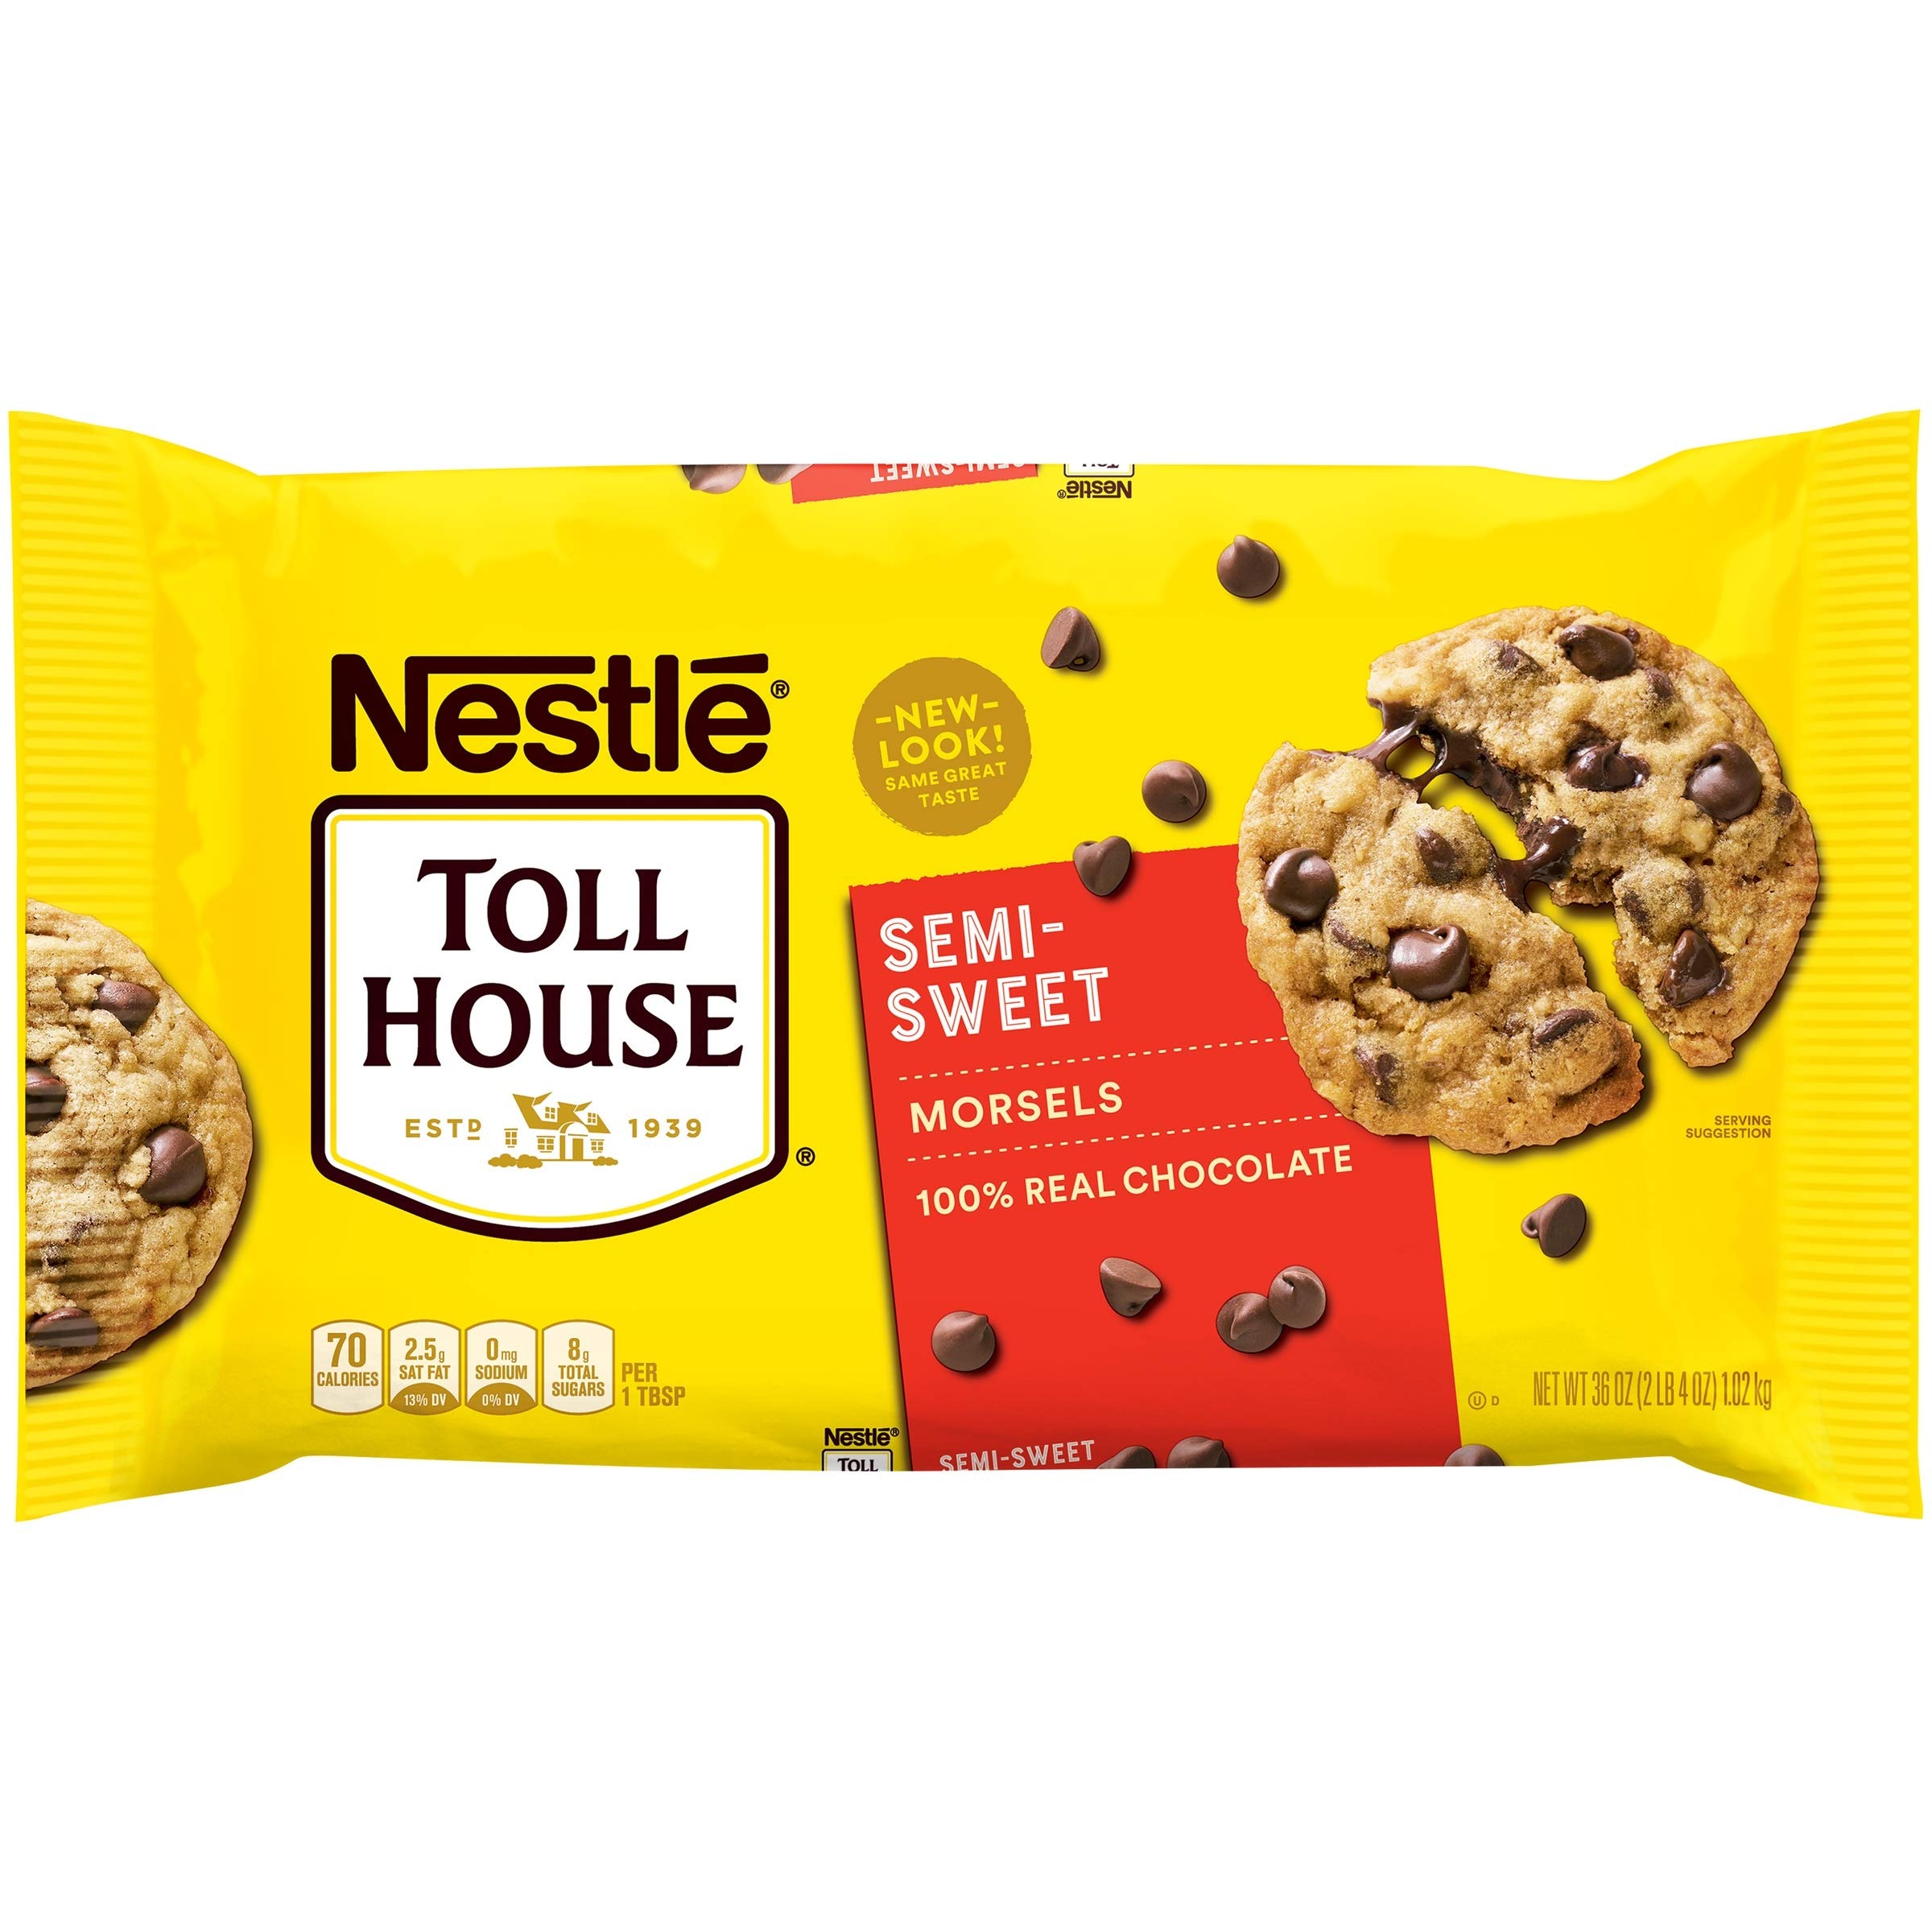
Item Name: Nestle Toll House Semi Sweet Chocolate Chips for Snacking Baking Chips, - 100% Real Chocolate - Gluten Free Chocolate Morsels 36 oz. Bag
Bullet Point 1: A Timeless Discovery Semi Sweet Nestle Toll House Chocolate Chips are iconic morsels with our original taste. Add the taste of home to your favorite recipes, like chocolate chip cookies, cakes, brownies more. SNAP and EBT Eligible item
Bullet Point 2: Rich, Creamy Chocolate Deliciously rich creamy, these semi-sweet chocolate chips for baking are made with 100% real chocolate. Show someone you care with delicious chocolate chip baking morsels that become ooey-gooey in the oven
Bullet Point 3: Ingredients You Can Trust Bake up something special with these chocolate morsels. We’ve chosen responsibly sourced real cocoa, gluten-free and with no preservatives, artificial flavors or colors. Rainforest Alliance Certified Cocoa. Learn more
Bullet Point 4: Our Classic Recipe on the Bag Nestle chocolate chips are essential baking supplies for classic chocolate cookies, but you can make so much more Try mixing them into trail mix or melting them down to make your own delicious chocolate candy.
Bullet Point 5: Better Farming, Better Lives, Better Cocoa We're committed to responsibly sourcing our cocoa through the Nestlé Cocoa Plan. That means Nestle chocolate baking chips help support the livelihoods of farmers and their families. Learn more
Value: 36.0
Unit: Ounce

Price: 9.87